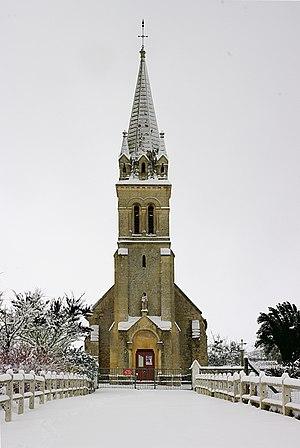
L'église Notre-Dame de Laize-la-Ville sous la neige, Calvados